Marvel × Shōnen Jump+ Super Collaboration

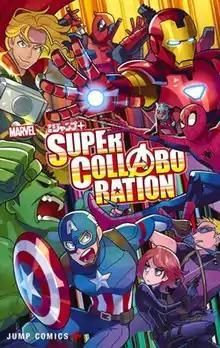
Cover of the "tankōbon" volume

is a Japanese manga series produced by the digital distribution platform "Shōnen Jump+" in collaboration with the American comic book company Marvel Comics. The series is composed of seven one-shots written by various "Weekly Shōnen Jump" manga artists that feature Marvel Comics characters. Within the Marvel Comics multiverse, its reality is designated as Earth-346.